The Railroad Hour

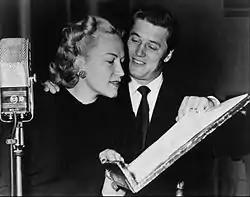
Dorothy Kirsten and Gordon MacRae at work on the program, 1950

The Railroad Hour was a radio series of musical dramas and comedies broadcast from the late 1940s to the mid-1950s.